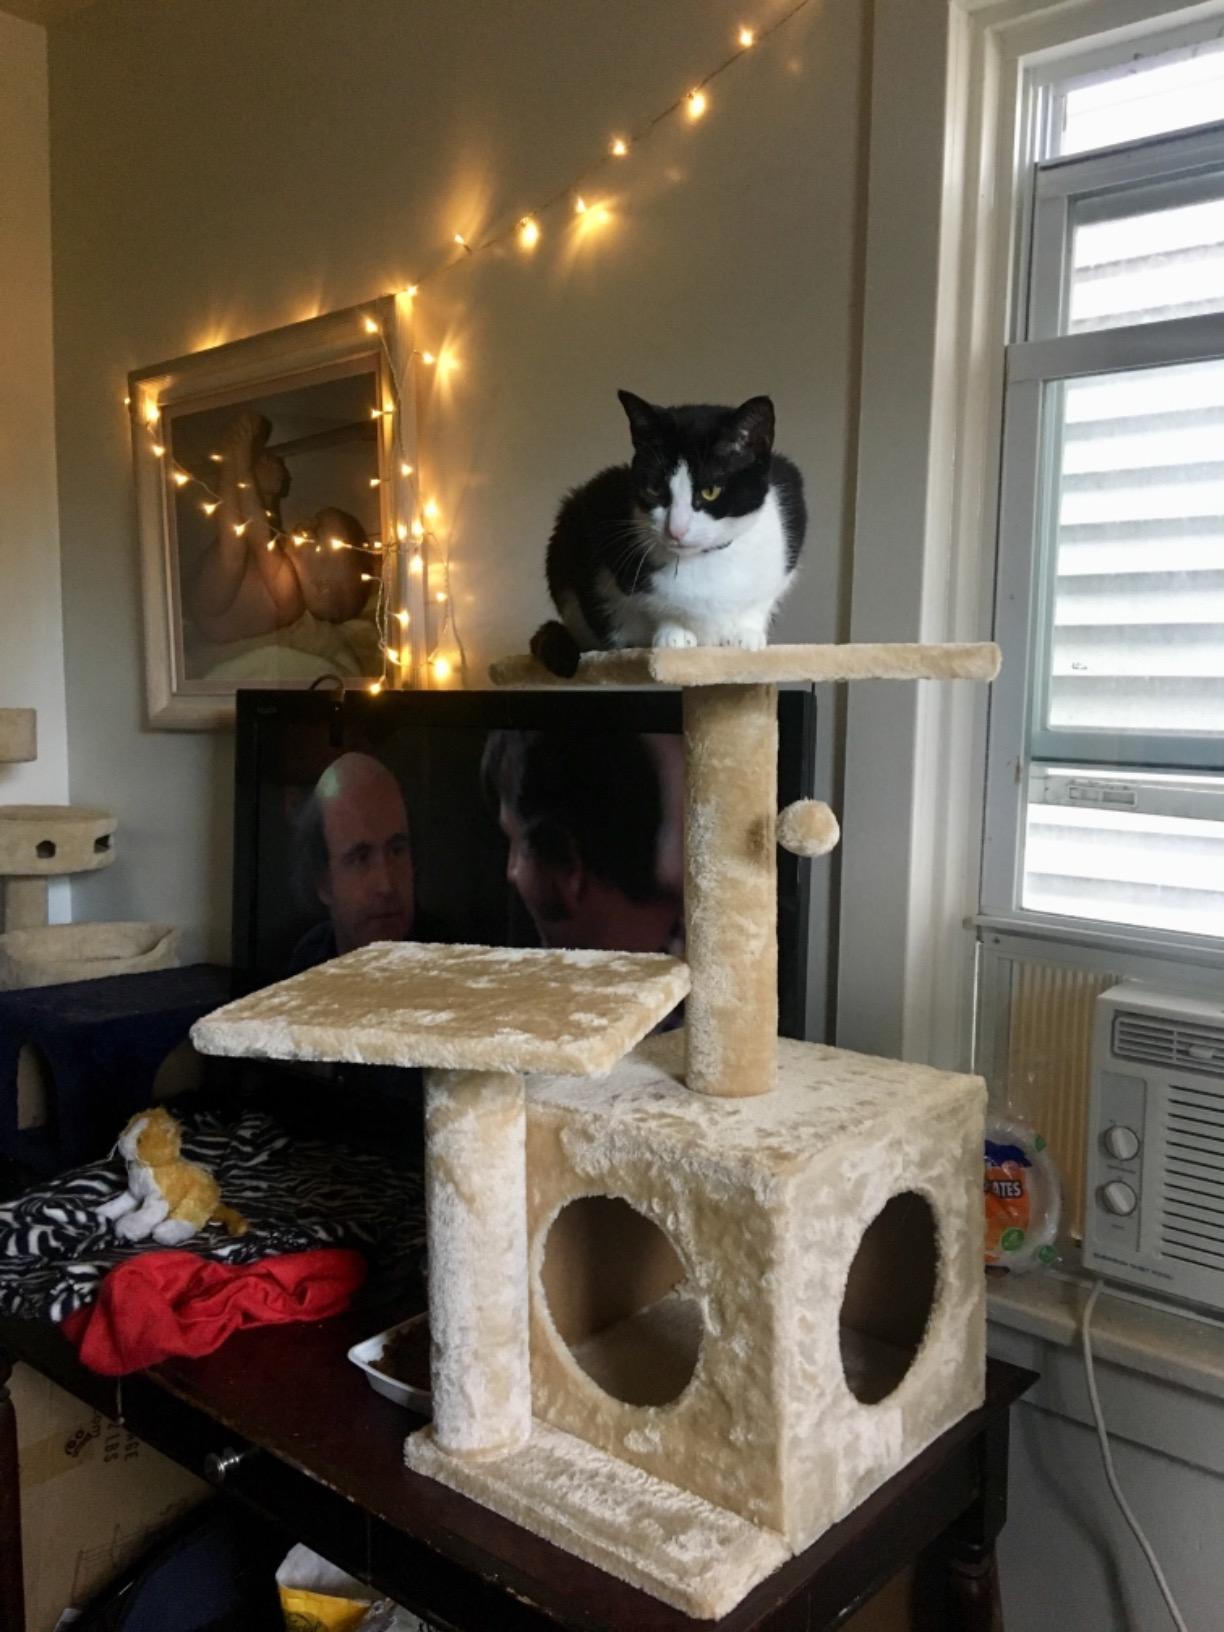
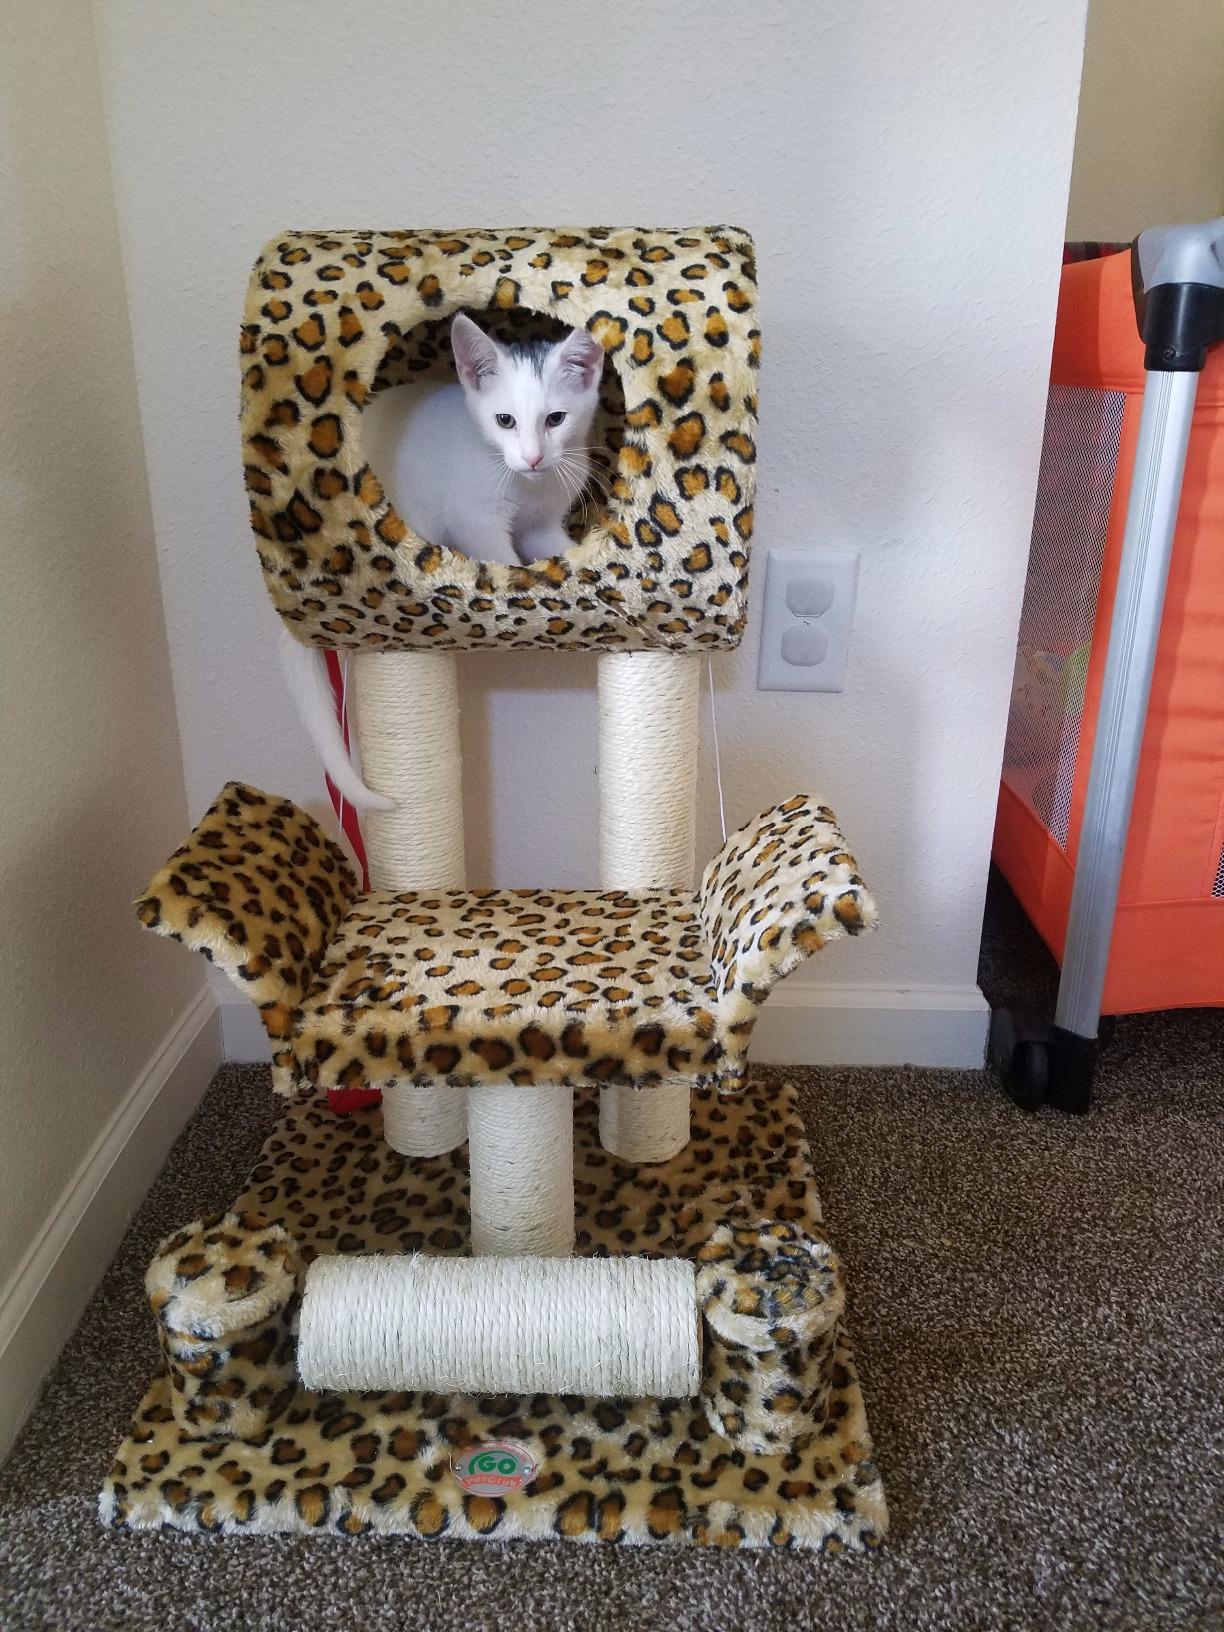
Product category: items_cat tree
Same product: no